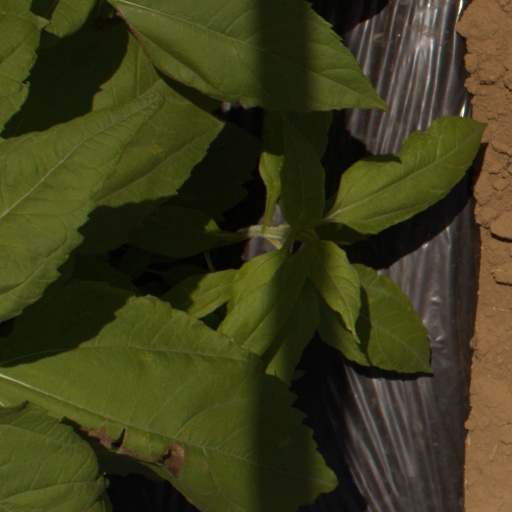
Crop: Jerusalem artichoke